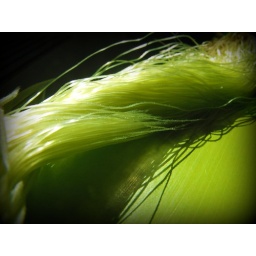
I found the shade of green I want for my wedding dress, which will be a babydoll dress by the way.